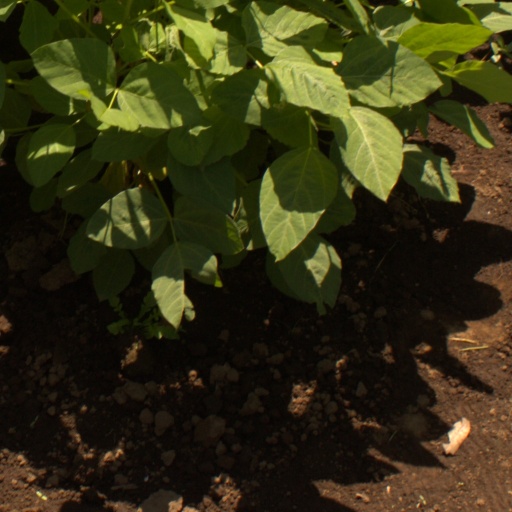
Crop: soybean